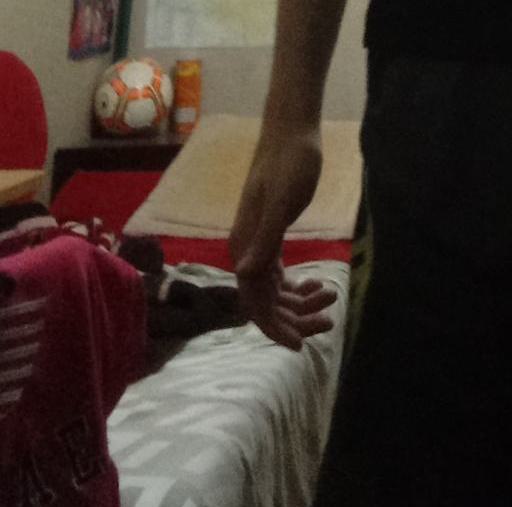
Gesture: no_gesture